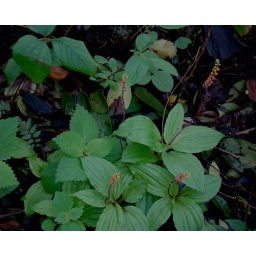
The entire forest floor carpeted in pretty wild ground orchids.